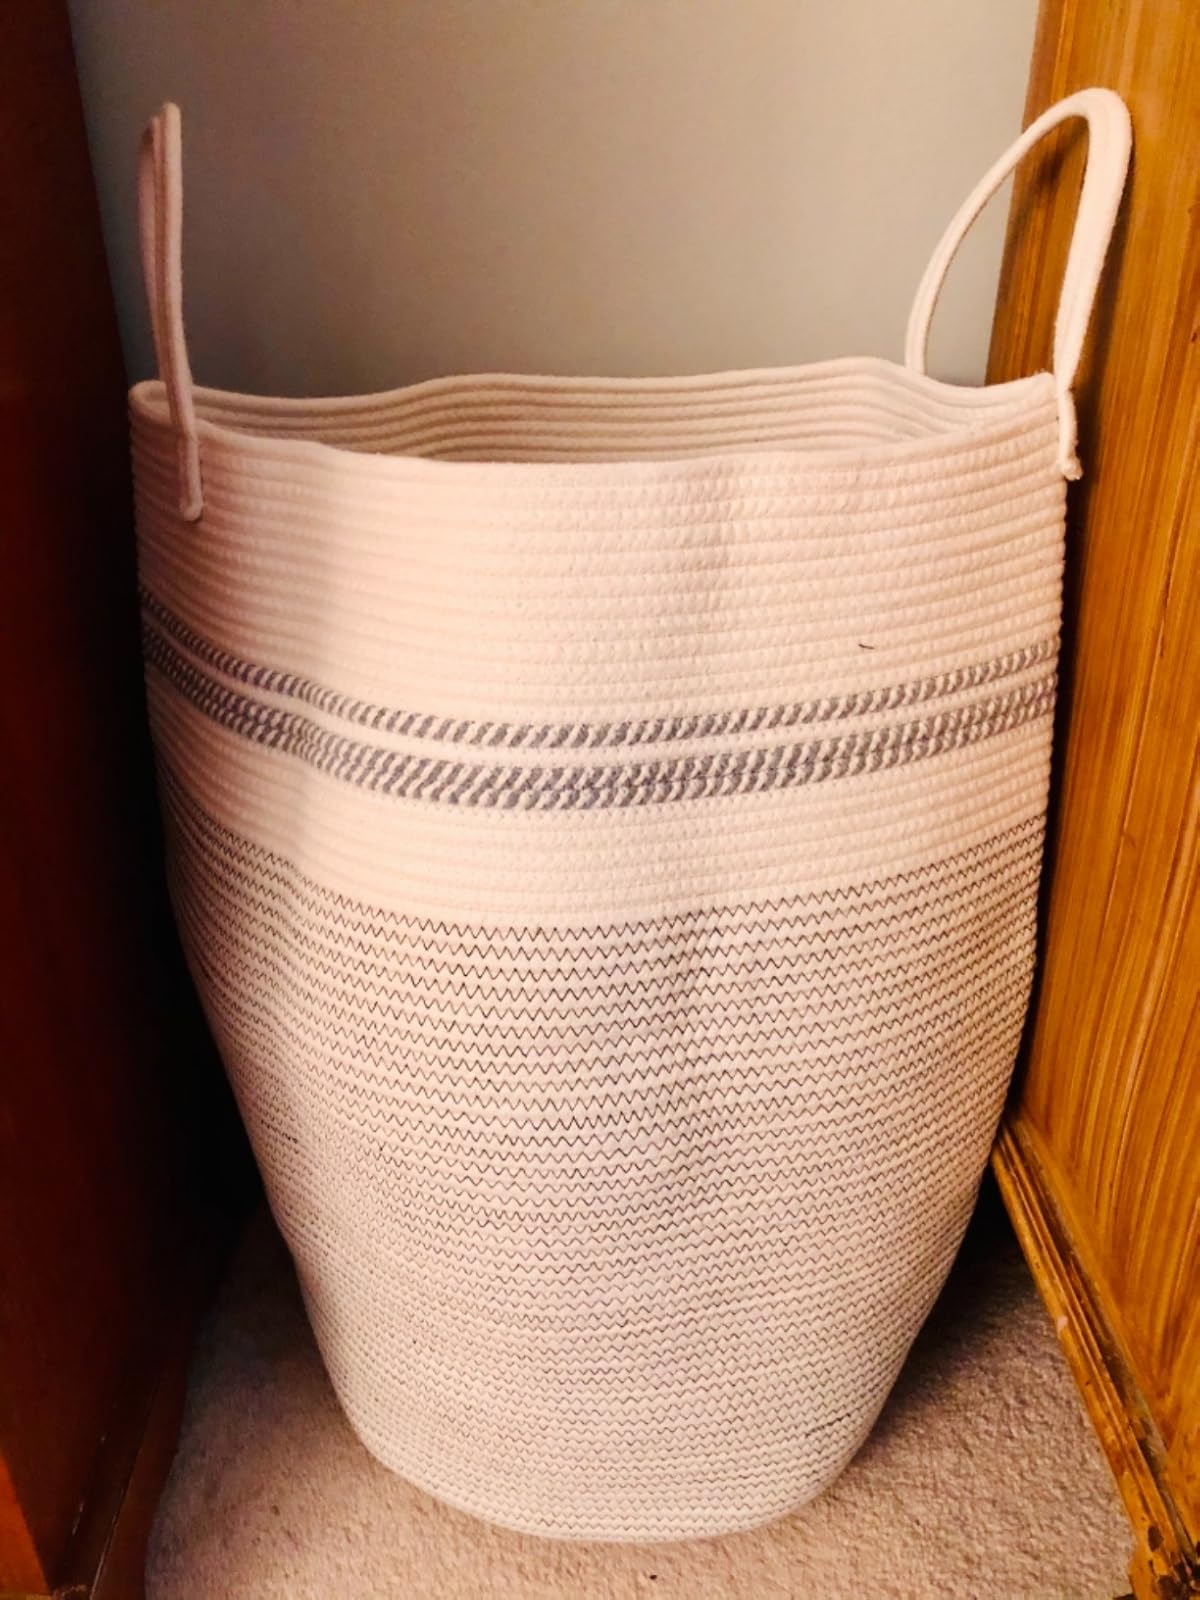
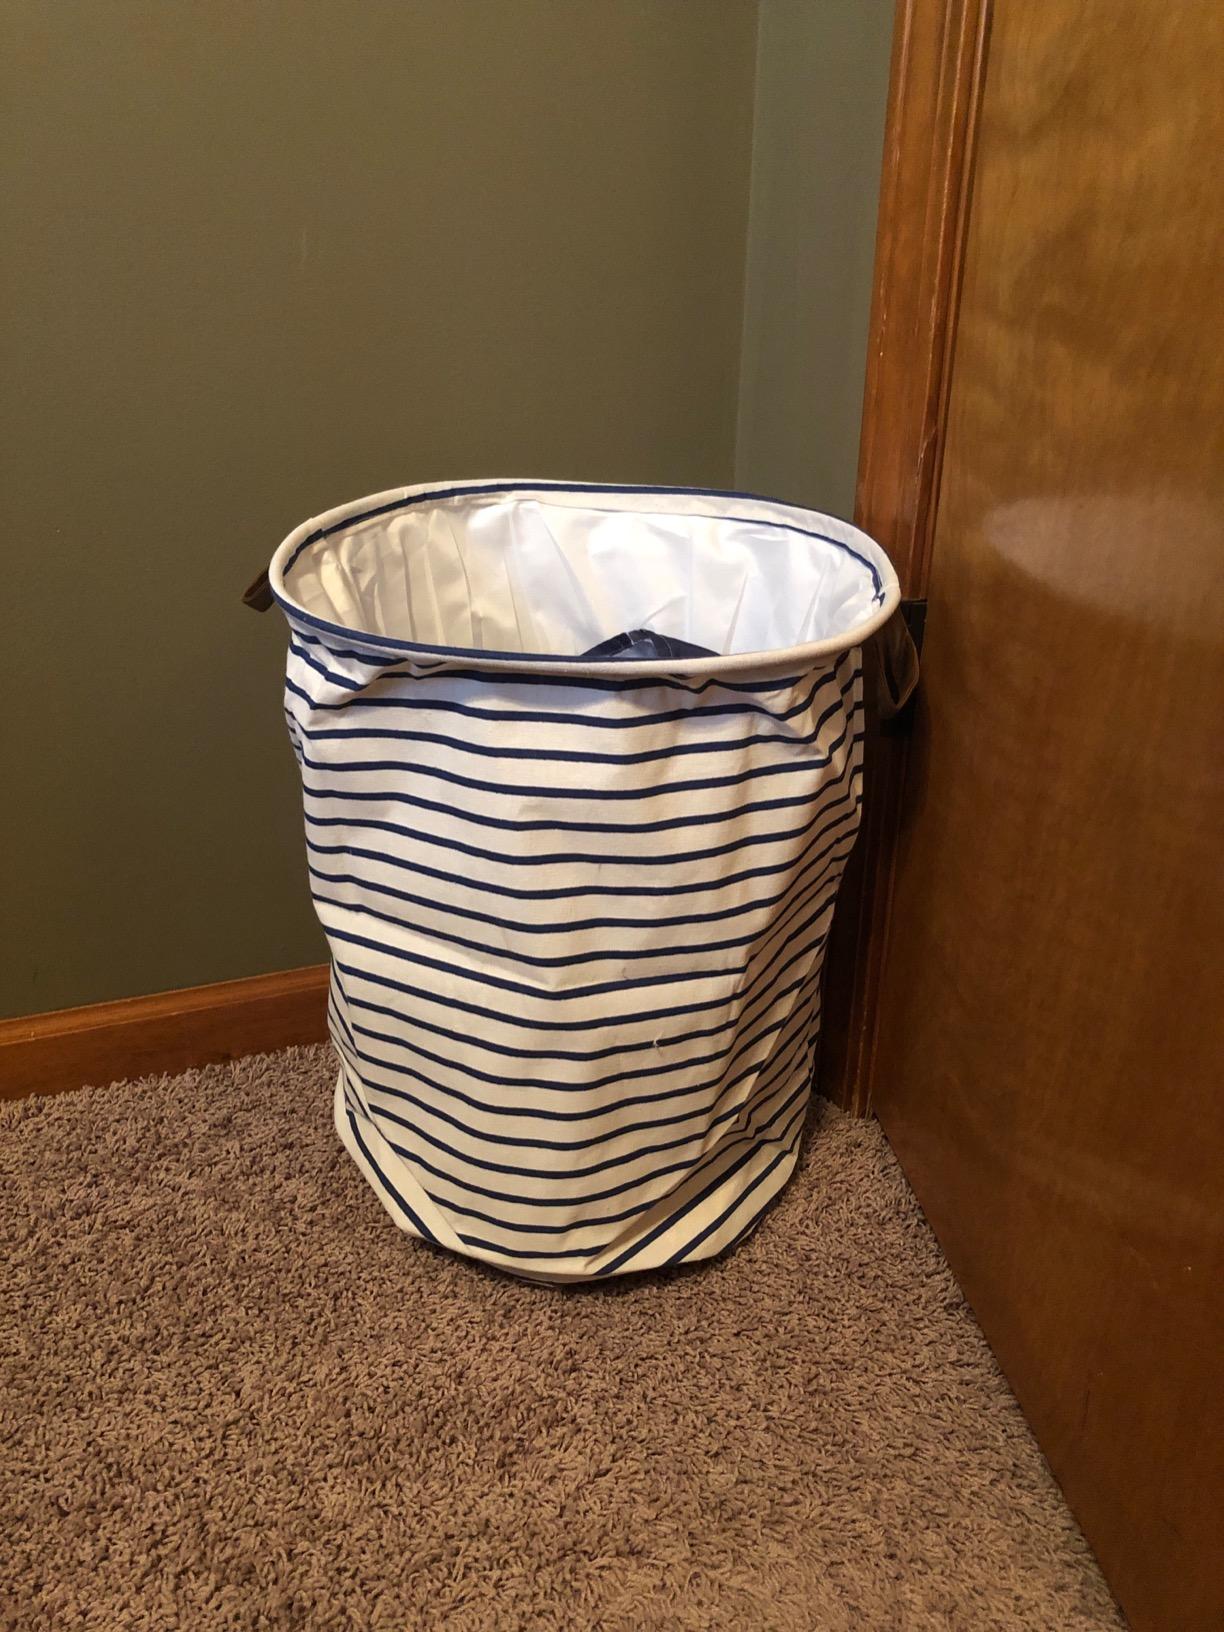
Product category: items_hamper
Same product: no